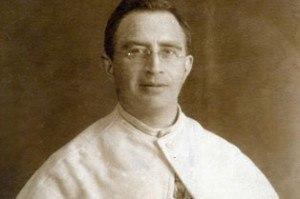
Eustáquio von Lieshout (1890-1943), prêtre hollandais picpucien, missionnaire au Brésil, bienheureux catholique.
Eustache van Lieshout est un prêtre catholique hollandais de la congrégation des Sacrés-Cœurs de Jésus et de Marie, et missionnaire au Brésil qui est vénéré comme bienheureux par l'Église catholique.
Ceci est la liste des béatifications approuvées par Benoît XVI. Ce qui ne veut pas dire qu'il en présida la cérémonie et liturgie officielle. Benoît XVI est en effet revenu à l'usage antique de ne généralement plus présider lui-même les cérémonies de béatification. Au cours de son pontificat, il y eut 116 cérémonies